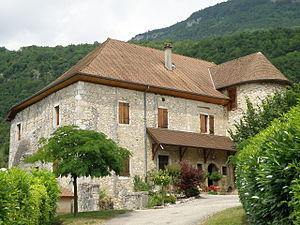
Saint-Jean-de-Chevelu, comm. du département de la Savoie (région Rhône-Alpes, France). Château de Bergin.
Le château de Bergin est une maison forte du XIVᵉ siècle, centre de la seigneurie de Bergin, qui se dresse sur la commune de Saint-Jean-de-Chevelu dans le département de Savoie en région Auvergne-Rhône-Alpes.